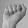
ASL letter: A